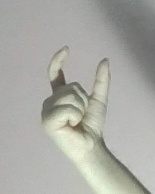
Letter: nun